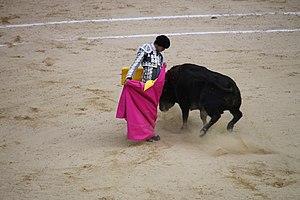
Andrés Roca Rey est un matador péruvien. Sa passion du taureau lui vient de sa famille, notamment du côté de son père. Il est le petit frère de Fernando Roca Rey, également matador. Son oncle José Antonio a été rejoneador durant de longues années, et son grand-père a travaillé dans l'administration taurine à Lima.